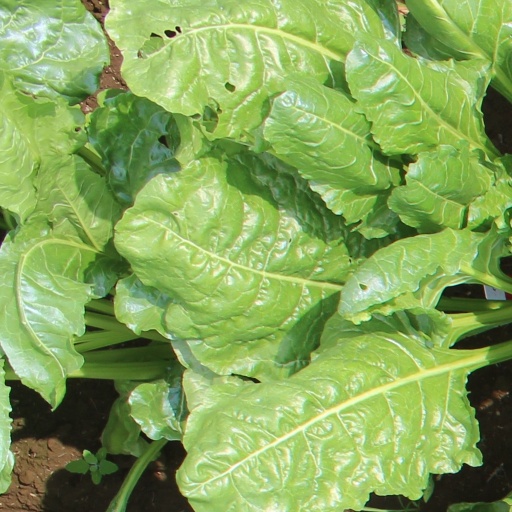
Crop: sugar beet